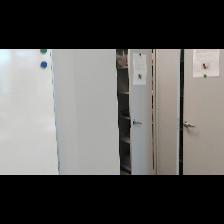
Label: NonHuman